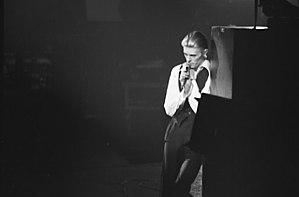
David Robert Jones dit David Bowie [ˈdeɪvɪd ˈbəʊi] est un auteur-compositeur-interprète et acteur anglais né le 8 janvier 1947 à Londres et mort le 10 janvier 2016 à New York.
La Symphonie nº 1 dite « Low » de Philip Glass est une œuvre composée en 1992 pour un orchestre symphonique et basée sur l'album expérimental et avant-gardiste Low de David Bowie dont elle emprunte le nom.
Le Isolar Tour est une tournée de David Bowie donnée en 1976 en promotion de l'album Station to Station. Elle est également appelée The Thin White Duke Tour, The Station to Station Tour et The White Light Tour.
Le Thin White Duke est un personnage de scène créé et interprété par le musicien anglais David Bowie en 1975 et 1976.